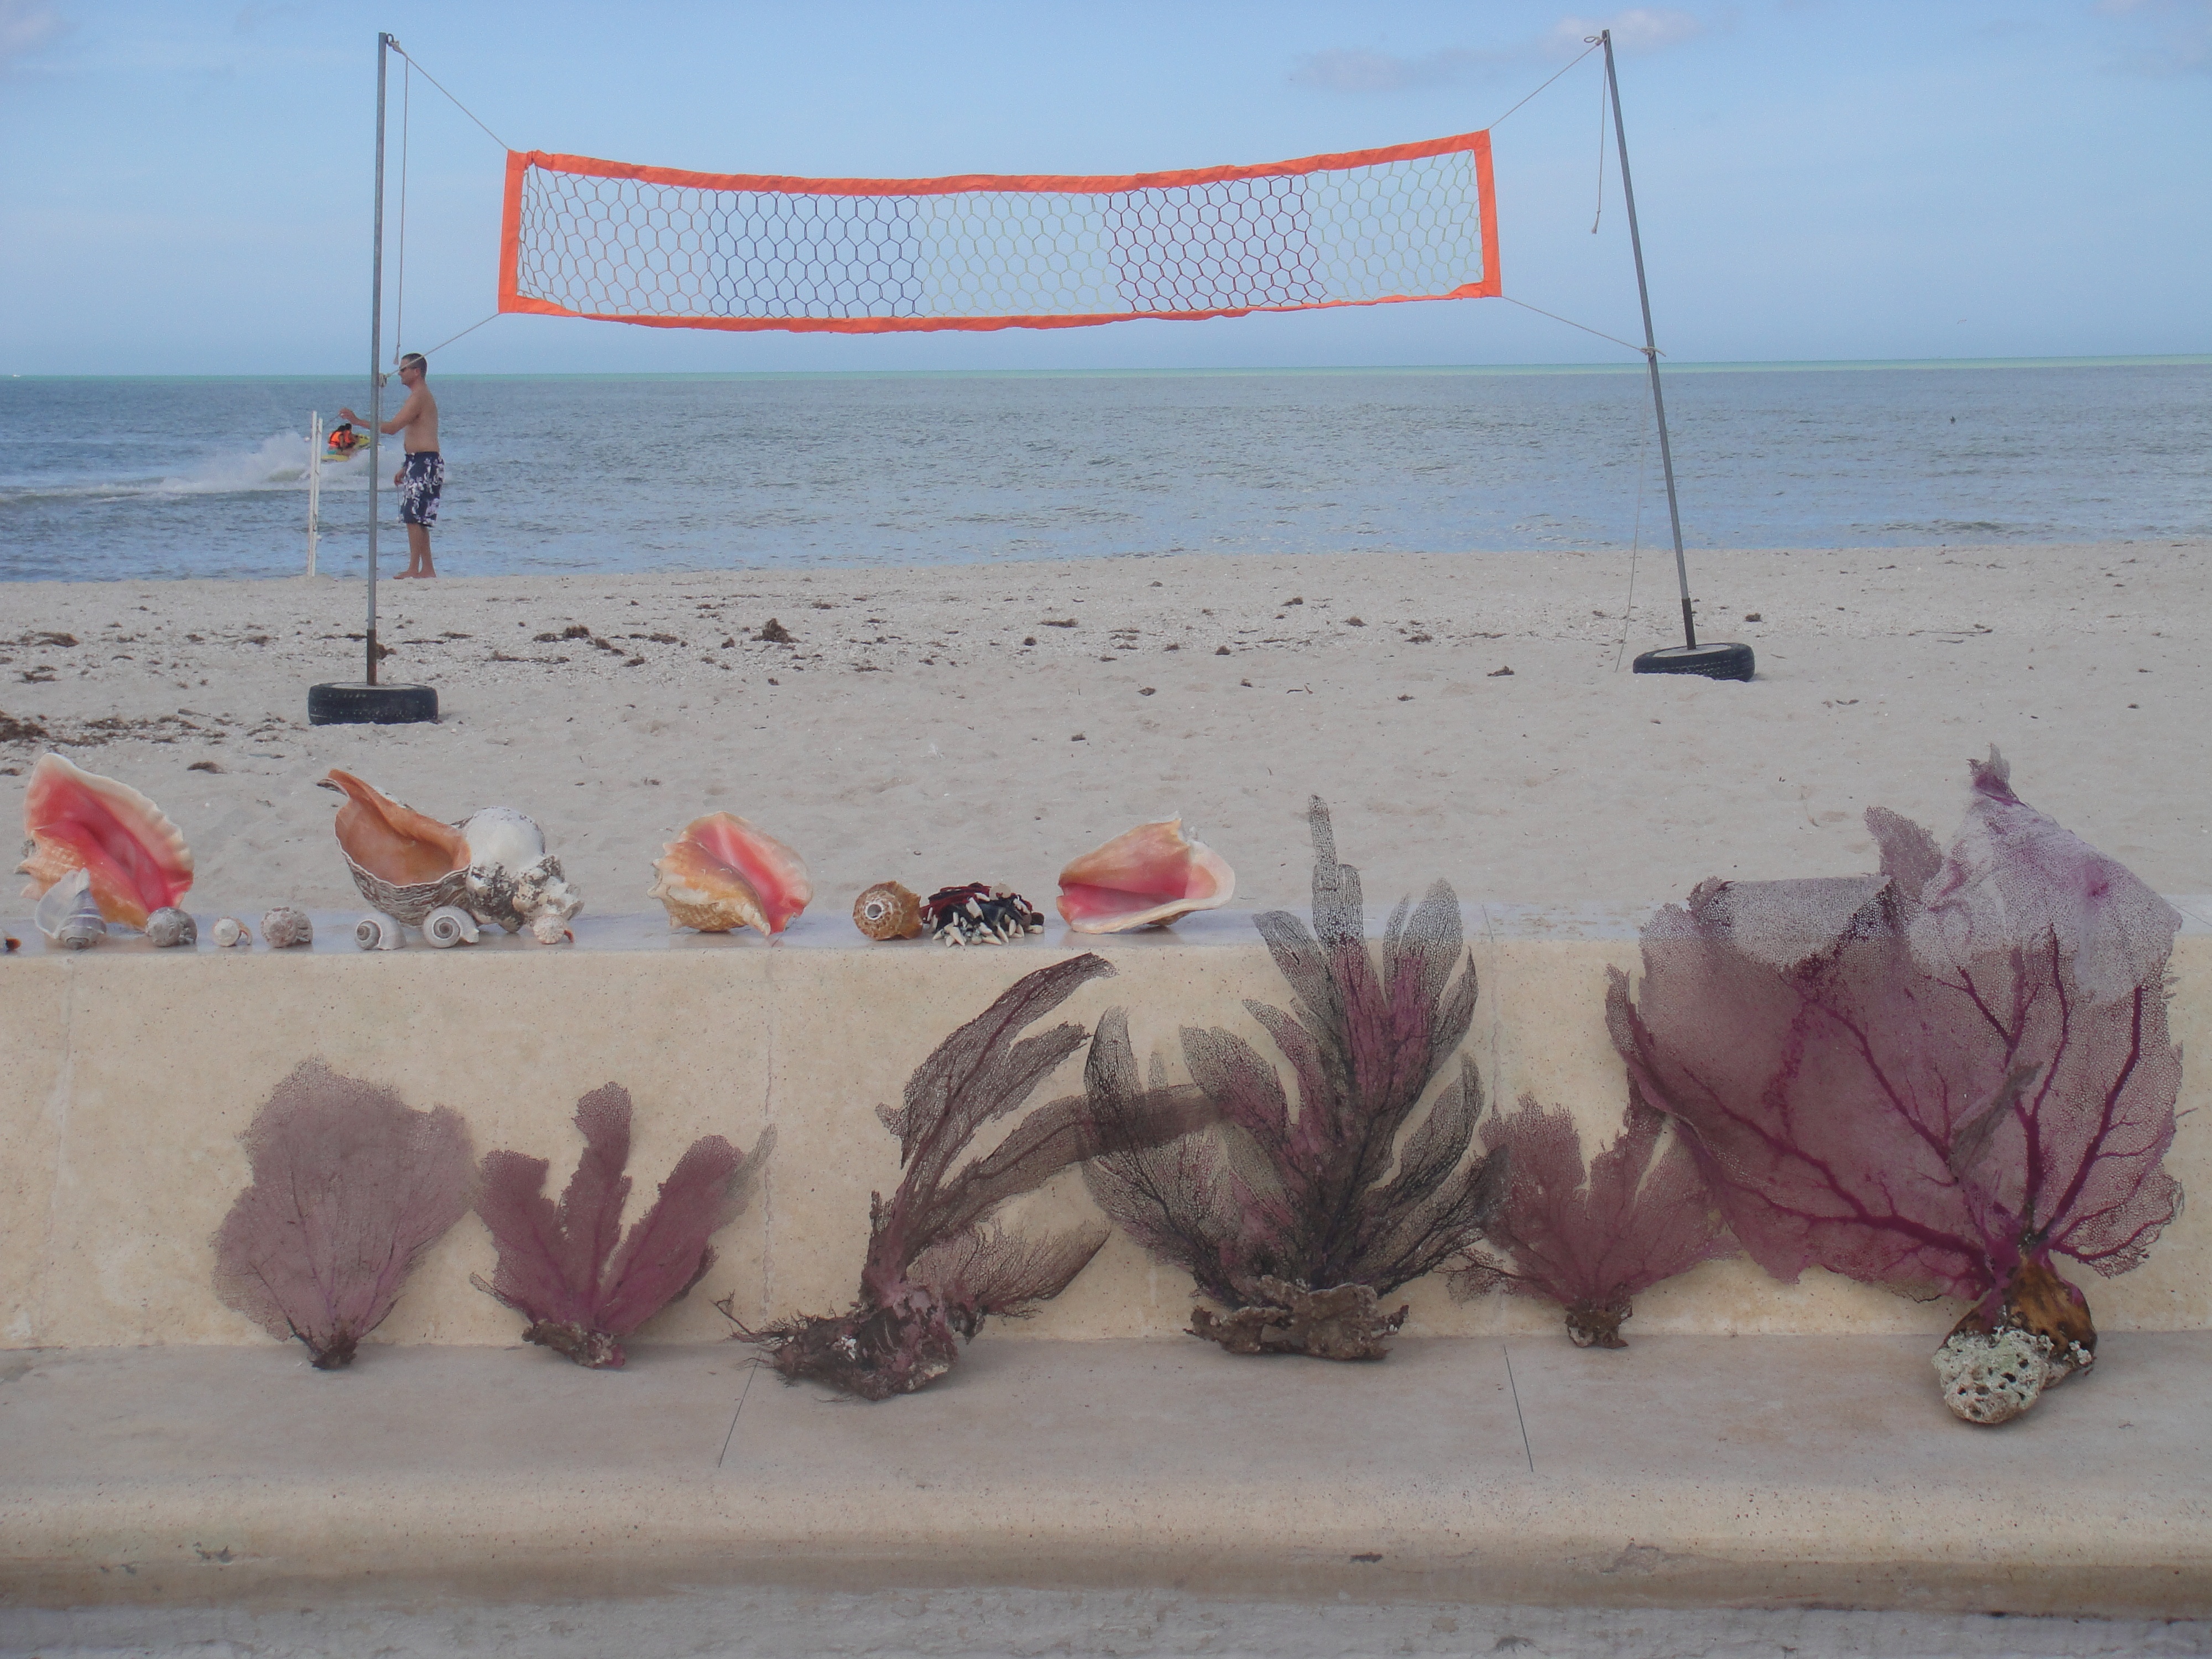
beach, sea, sand, wind, material